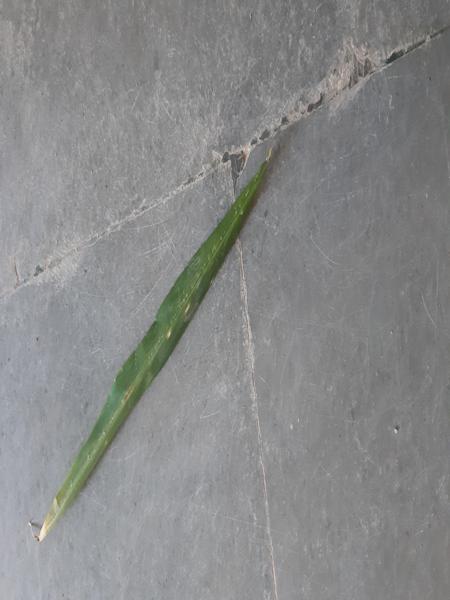
Plant: Ginger